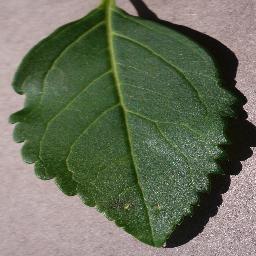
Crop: cherry
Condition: (including_sour)_healthy